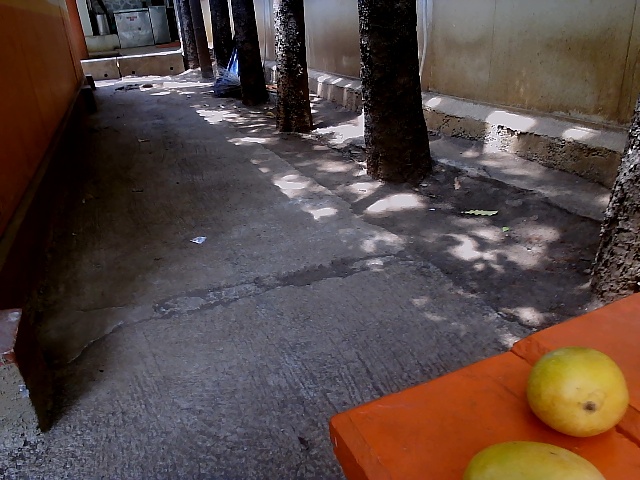
Label: Ripe_Mango